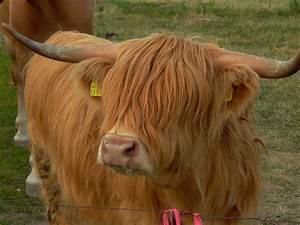
Label: mucca